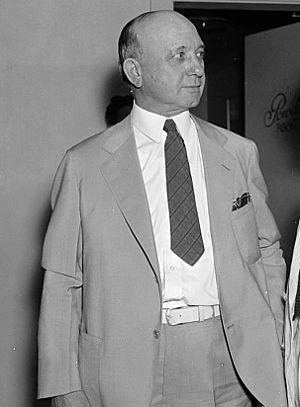
Depuis son admission à l'Union, le 29 janvier 1861, l'État du Kansas élit deux sénateurs, membres du Sénat fédéral.